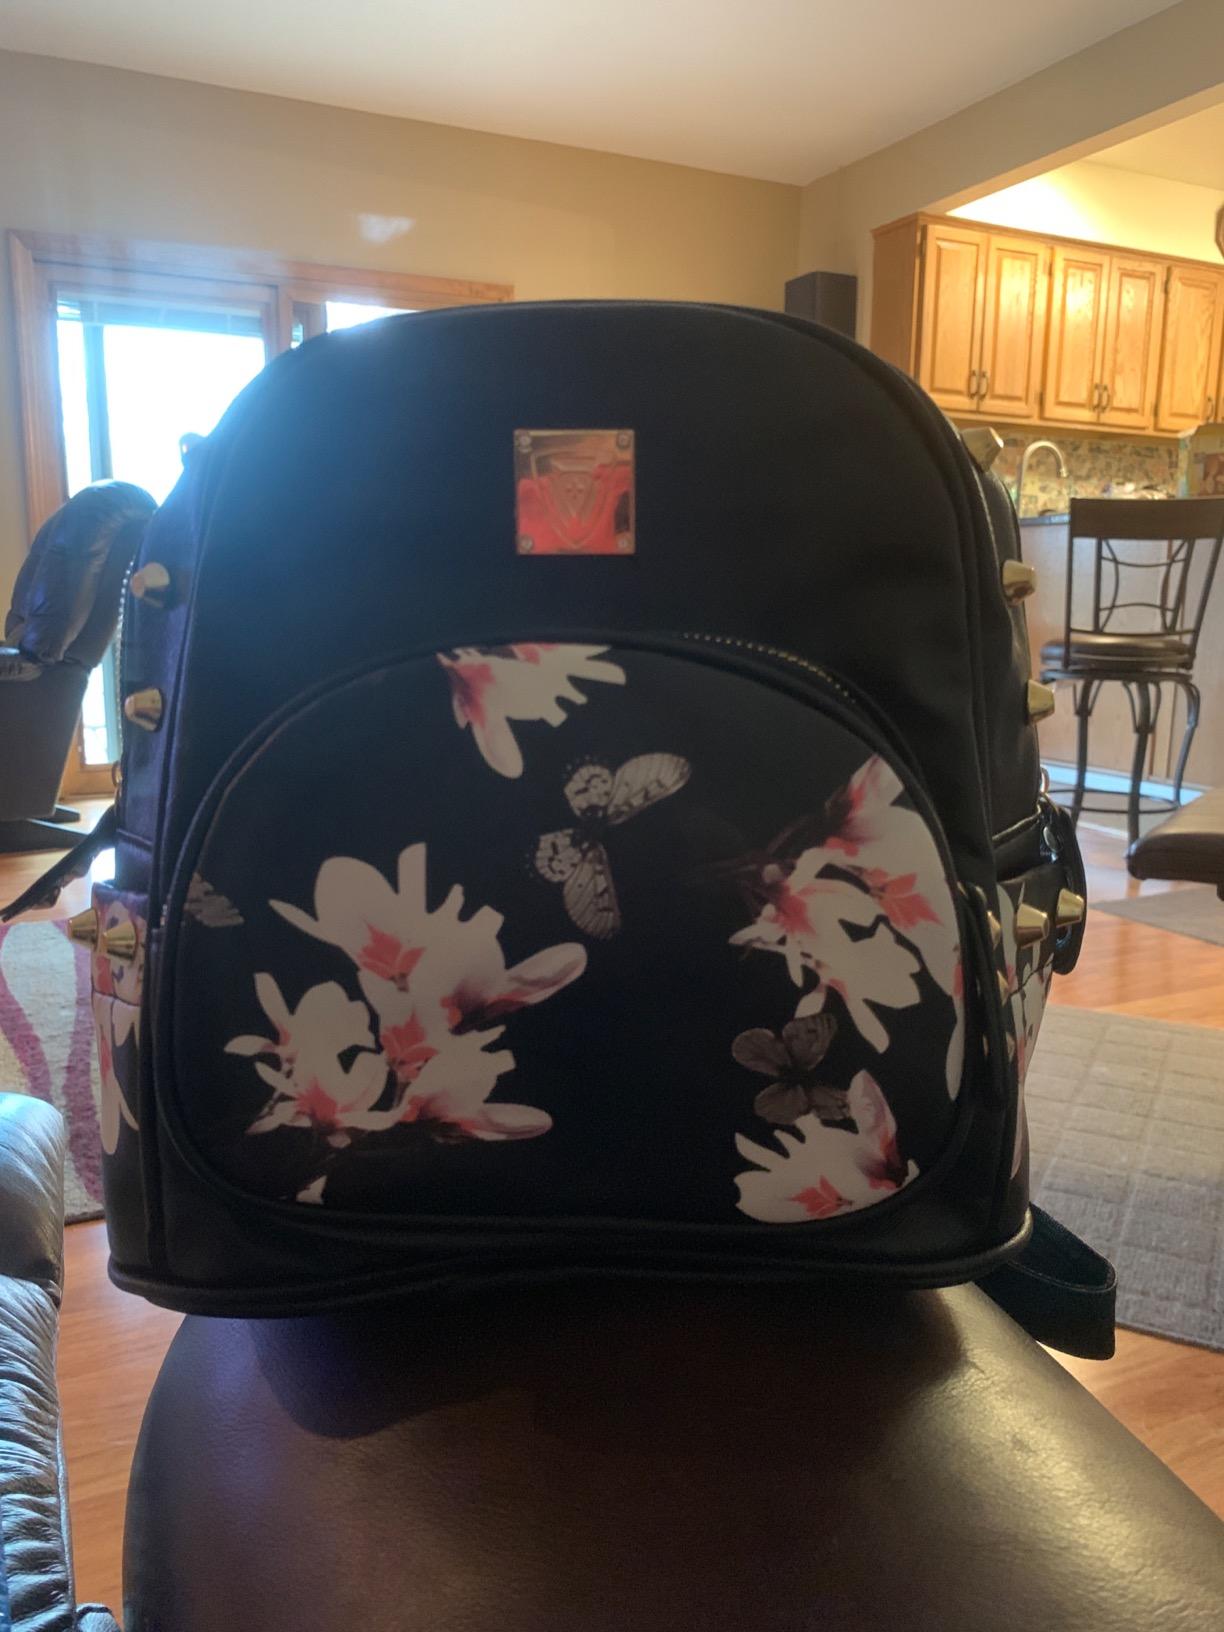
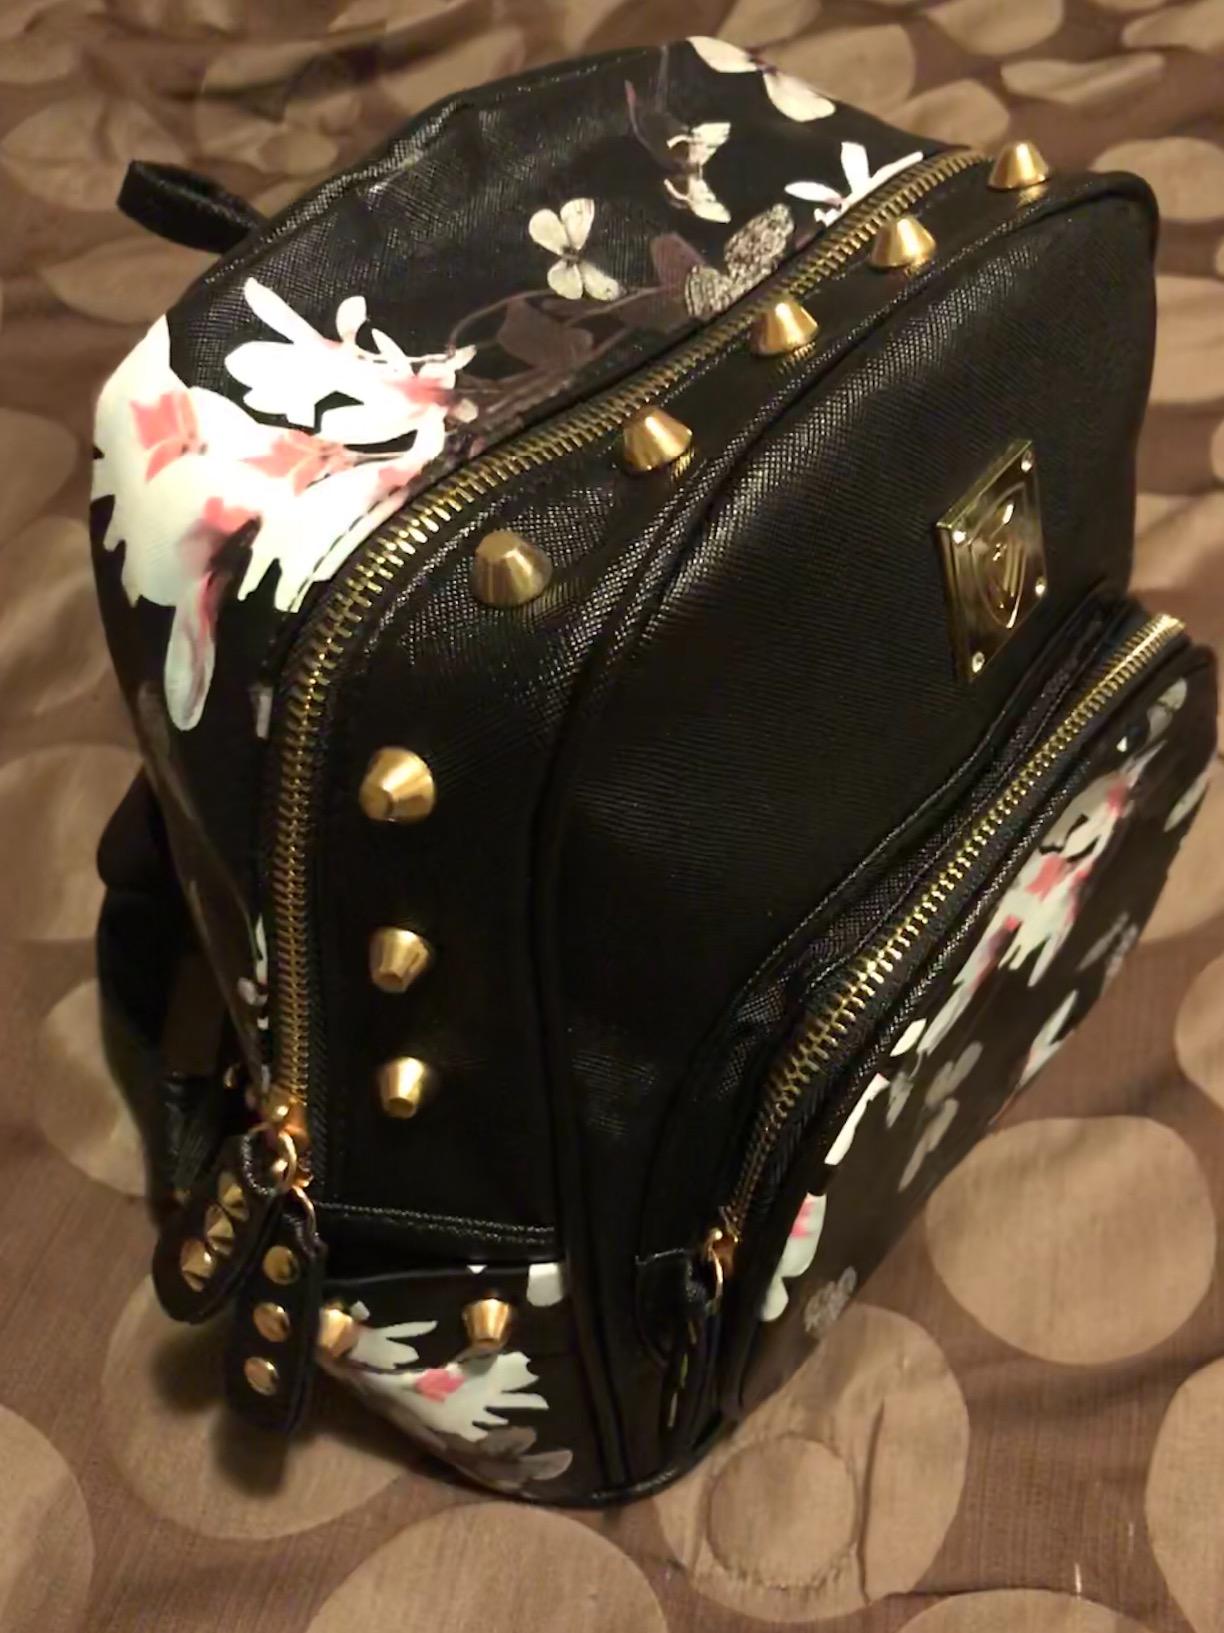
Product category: accessories_handbag
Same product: yes